Converse Basin Grove

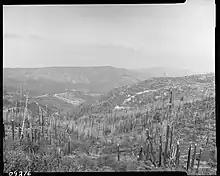
Eight years of forest regrowth after the McGee Fire swept through in 1955.

Two wildfires have occurred in Converse Basin since logging stopped in 1918. The first, the McGee Fire, burned all the young sequoias in Converse Basin and threatened the Boole Tree in 1955. This event led to the realization of the dangers of suppressing fires and the benefits of prescribed burns. The second wildfire, the Rough Fire, occurred in 2015 and re-burned an area affected by the McGee Fire. However, no trees of exceptional size or historical significance were harmed.